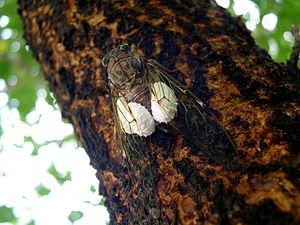
Tanna japonensis ou higurashi est une espèce d'insectes hémiptères de la famille des Cicadidae, regroupant principalement les cigales. Distribué à travers toute l'Asie de l'Est, il est surtout présent au Japon. Son cri strident peut être le plus souvent entendu en matinée ou soirée.